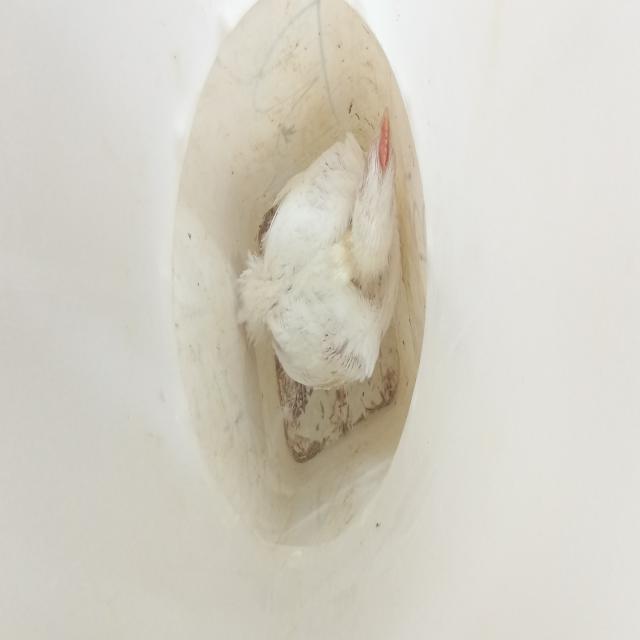
Weight: 1689 g